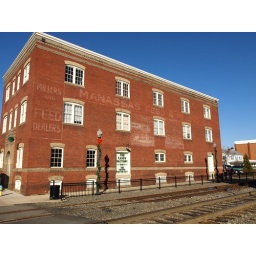
Old sign painted on the side of the old &amp;quot;Candy Factory&amp;quot; building in Old Town, Manassas, Virginia